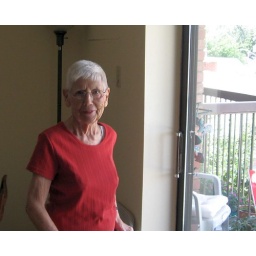
Eunice standing by her patio door - looking better every day